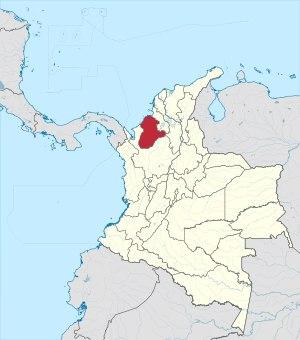
La costeño con cuernos est une race bovine originaire de Colombie. Elle porte couramment le diminutif de CCC.